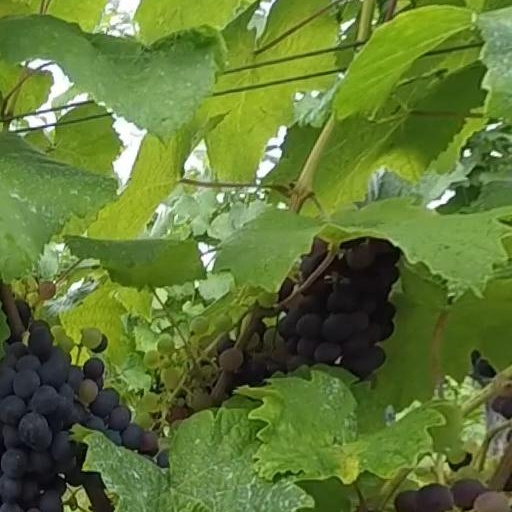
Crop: grape